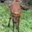
Label: deer